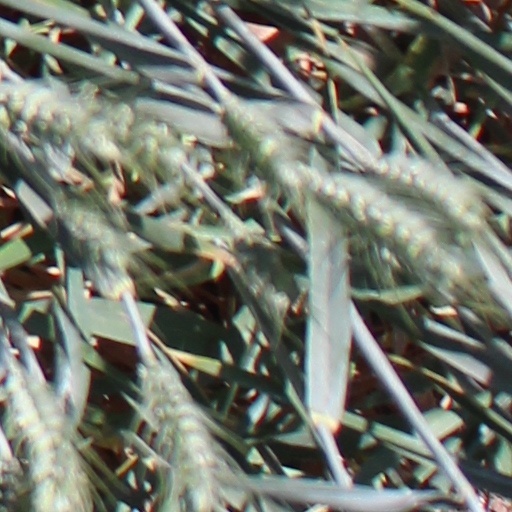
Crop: wheat